Cabinet of Barack Obama

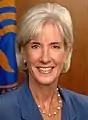
Kathleen Sebelius

Former Washington Governor Gary Locke was designated as the third Commerce nominee, multiple media outlets reported on February 23, 2009. An official announcement was made at a press conference with Locke and President Obama. After confirmation by a voice vote on March 24, Locke became the first Chinese American Secretary of Commerce, and the third Asian American in Obama's cabinet, joining Energy Secretary Steven Chu and Veterans Affairs Secretary Eric Shinseki, the most of any administration in United States history.